Maurice LaMarche

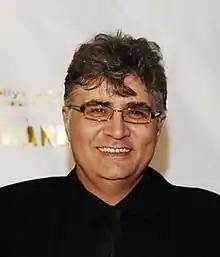
LaMarche in 2006

At the age of nineteen, LaMarche took his high school act to an open mic night in New York City, performing to a reaction in which, as he describes, "they just totally ignored me". This reaction was coupled with the criticism LaMarche received from fellow Canadian comedians who LaMarche describes as discouraging him from pursuing a career outside of Canada. He returned to Canada, continued to do stand-up, and also started a career in voice work.